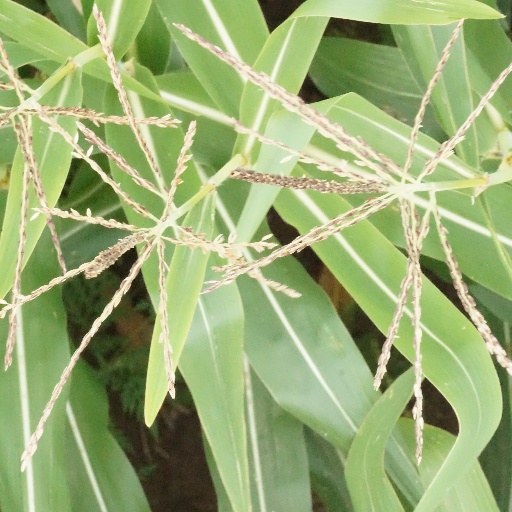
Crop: maize; corn